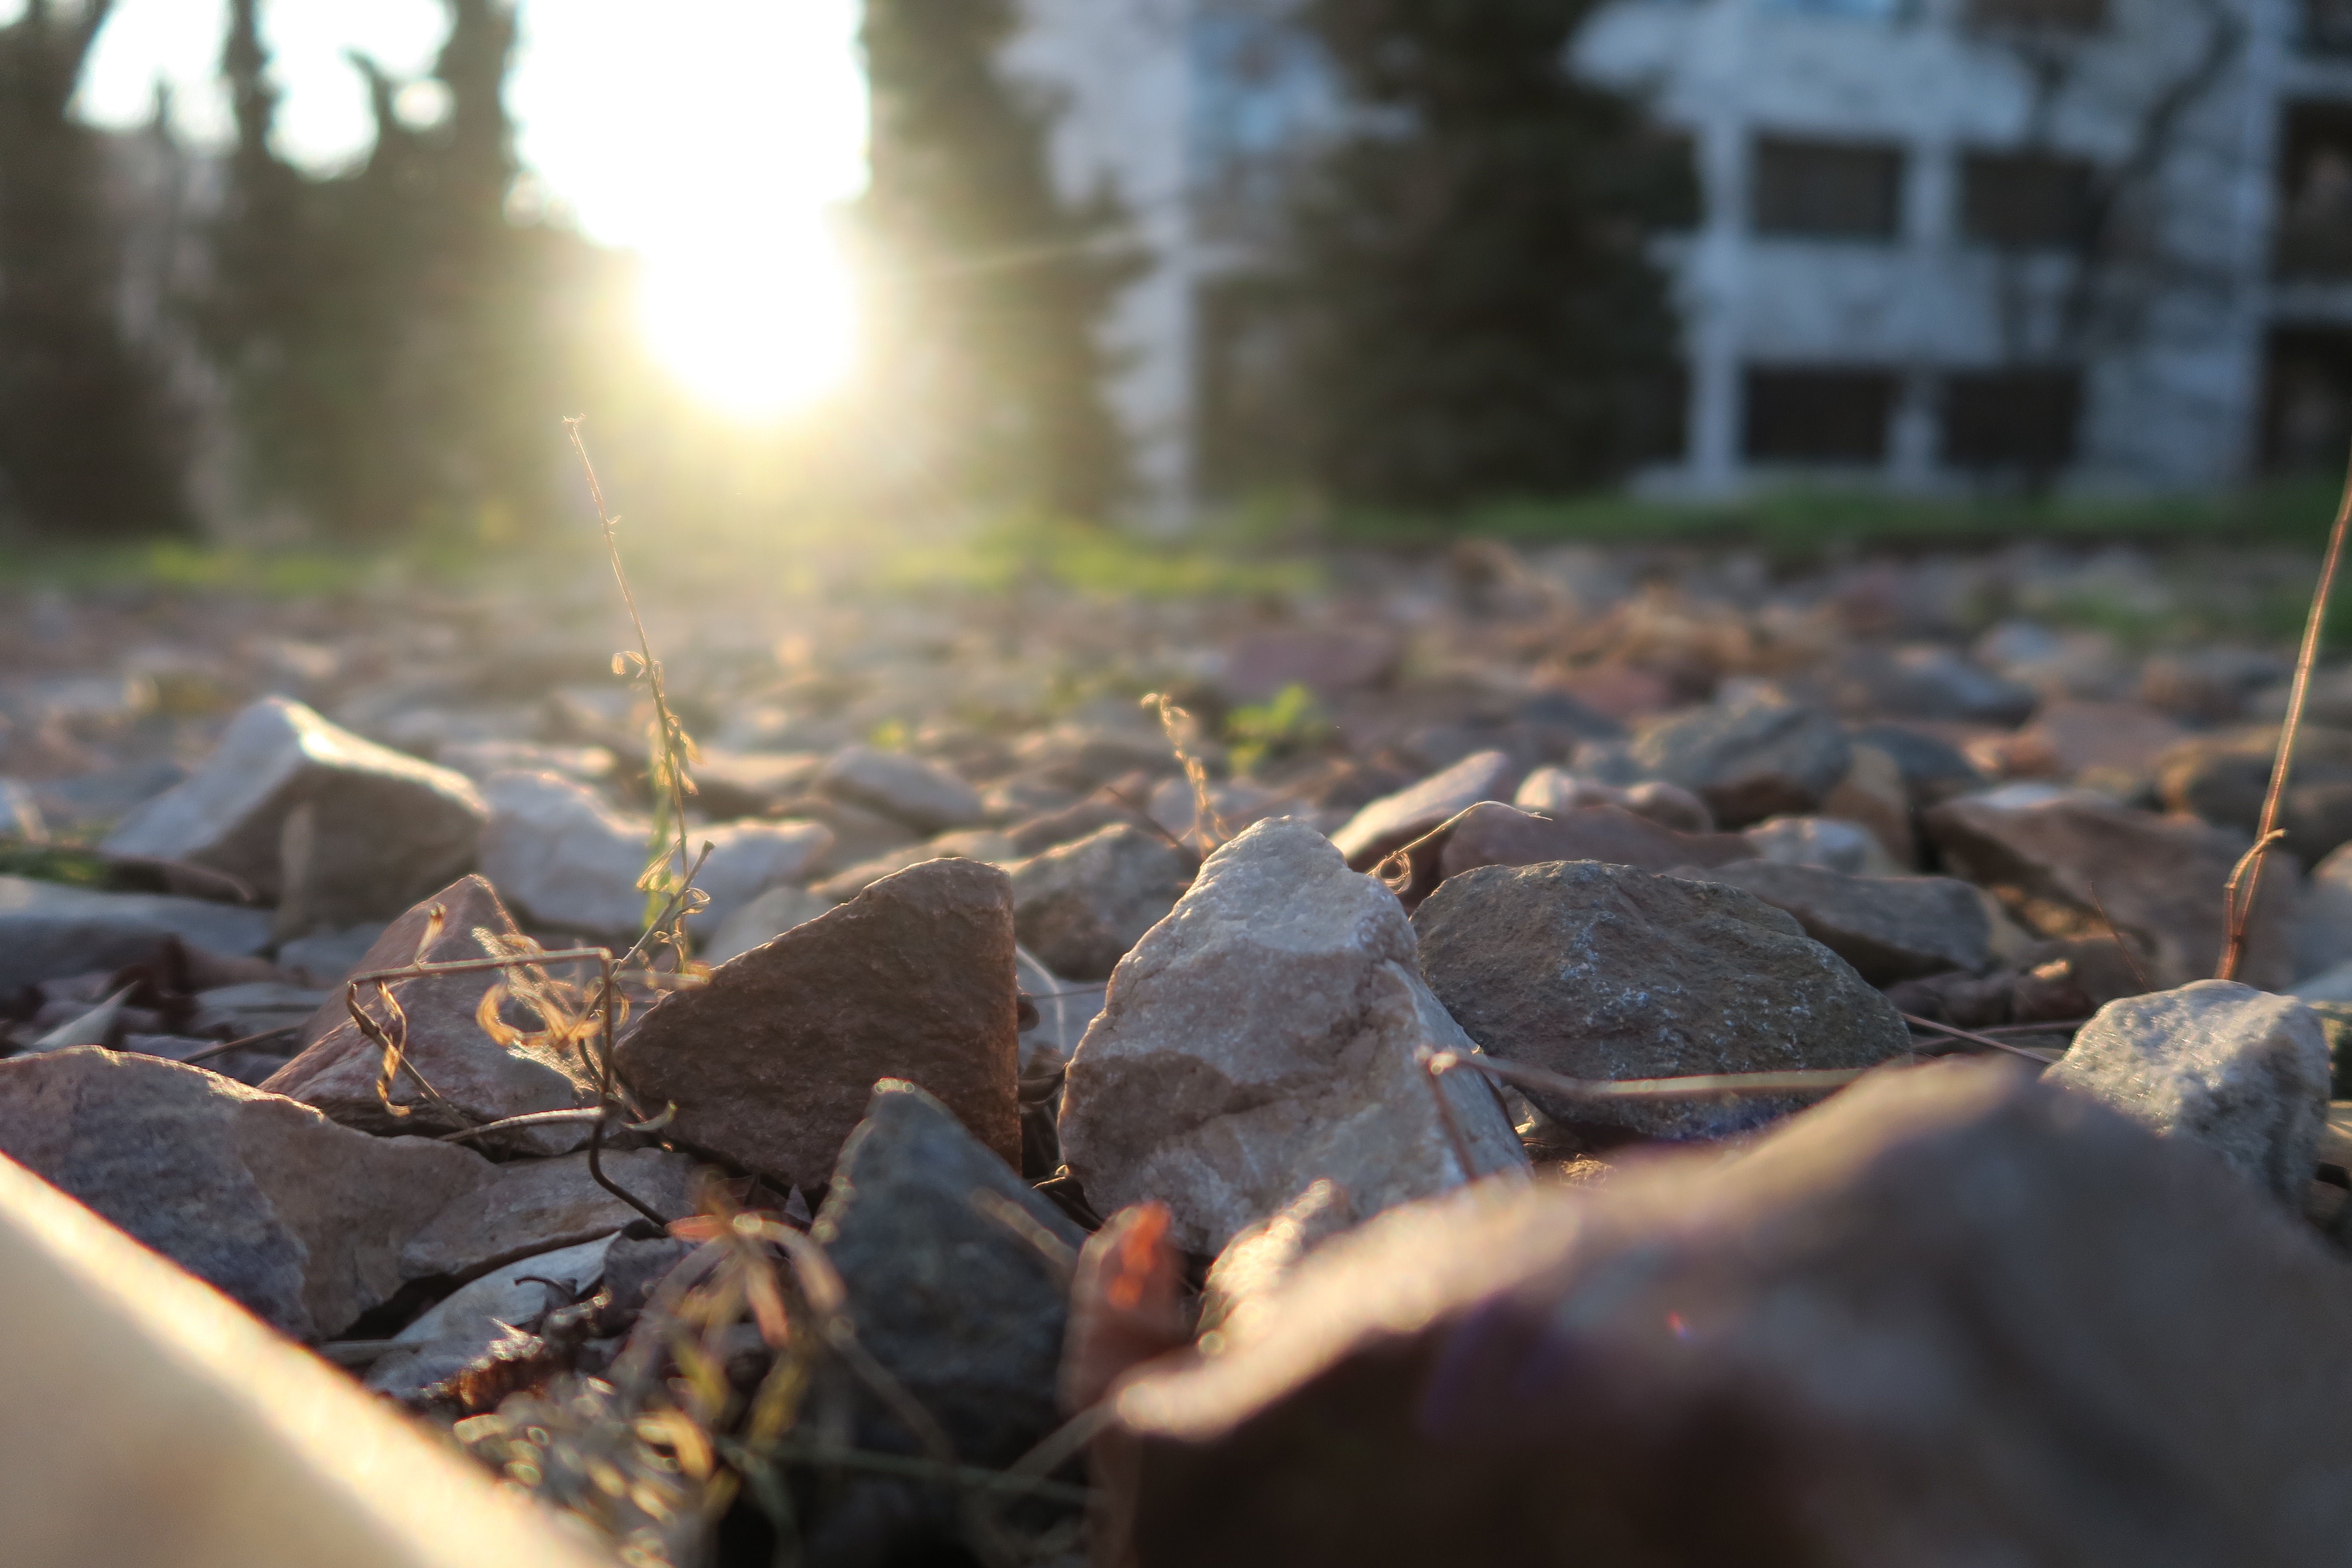
tree, nature, forest, grass, plant, wood, sunlight, morning, leaf, autumn, soil, season, woodland